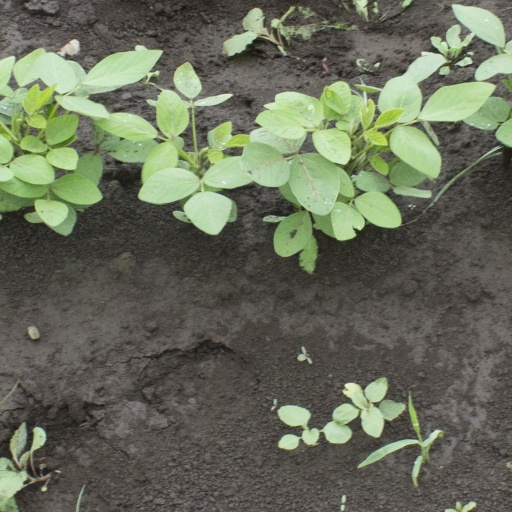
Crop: soybean